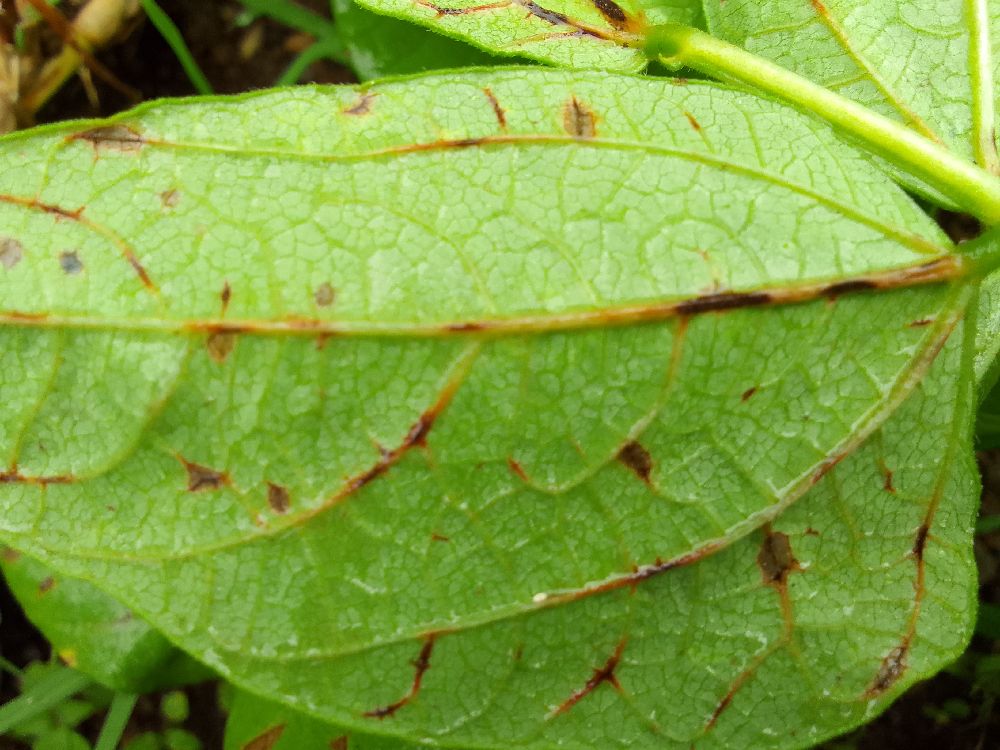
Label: anthracnose